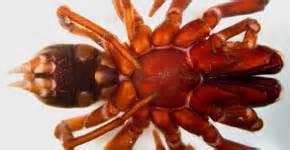
spider